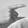
ASL letter: G